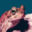
Label: frog